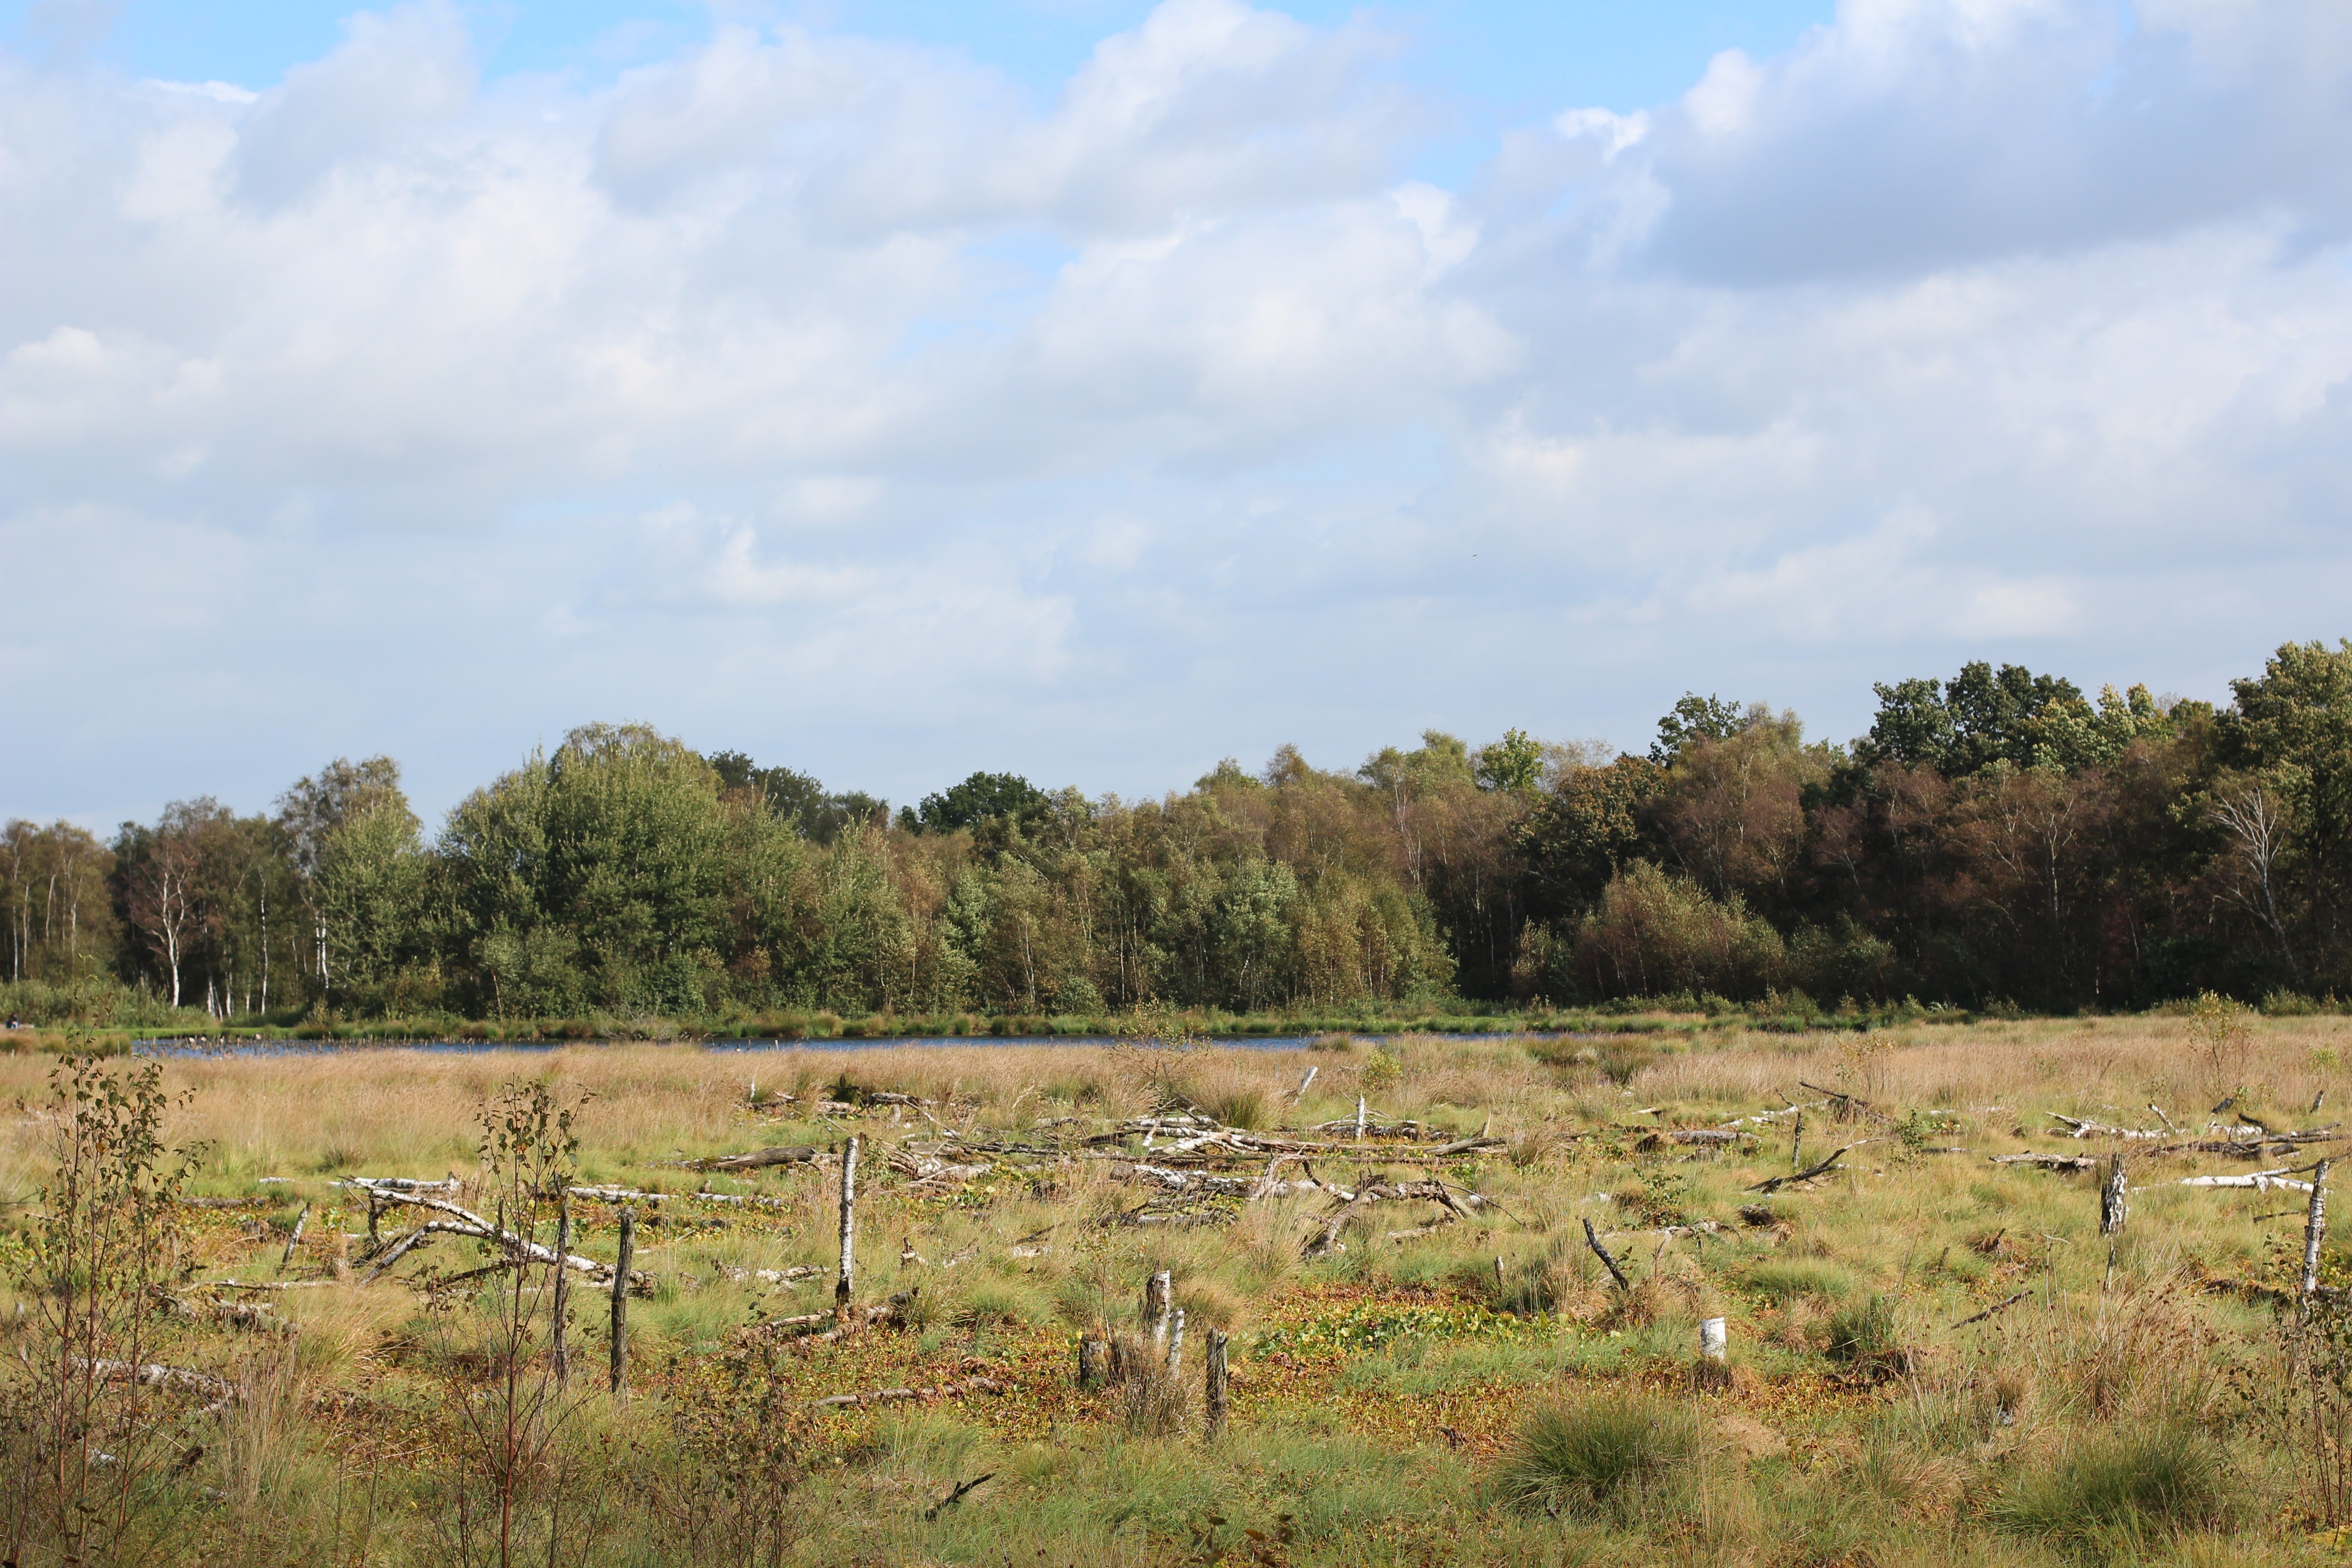
landscape, tree, grass, marsh, swamp, wilderness, field, farm, meadow, prairie, hill, wildlife, pasture, ranch, savanna, plain, moor, grassland, wetland, bog, plateau, habitat, ecosystem, steppe, rural area, nature reserve, peat, natural environment, land lot